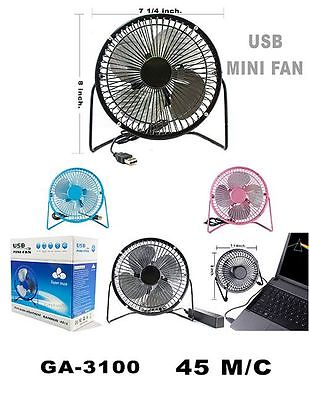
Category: fan